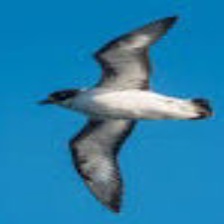
Species: ASHY STORM PETREL
Scientific name: OCEANODROMA HOMOCHROA